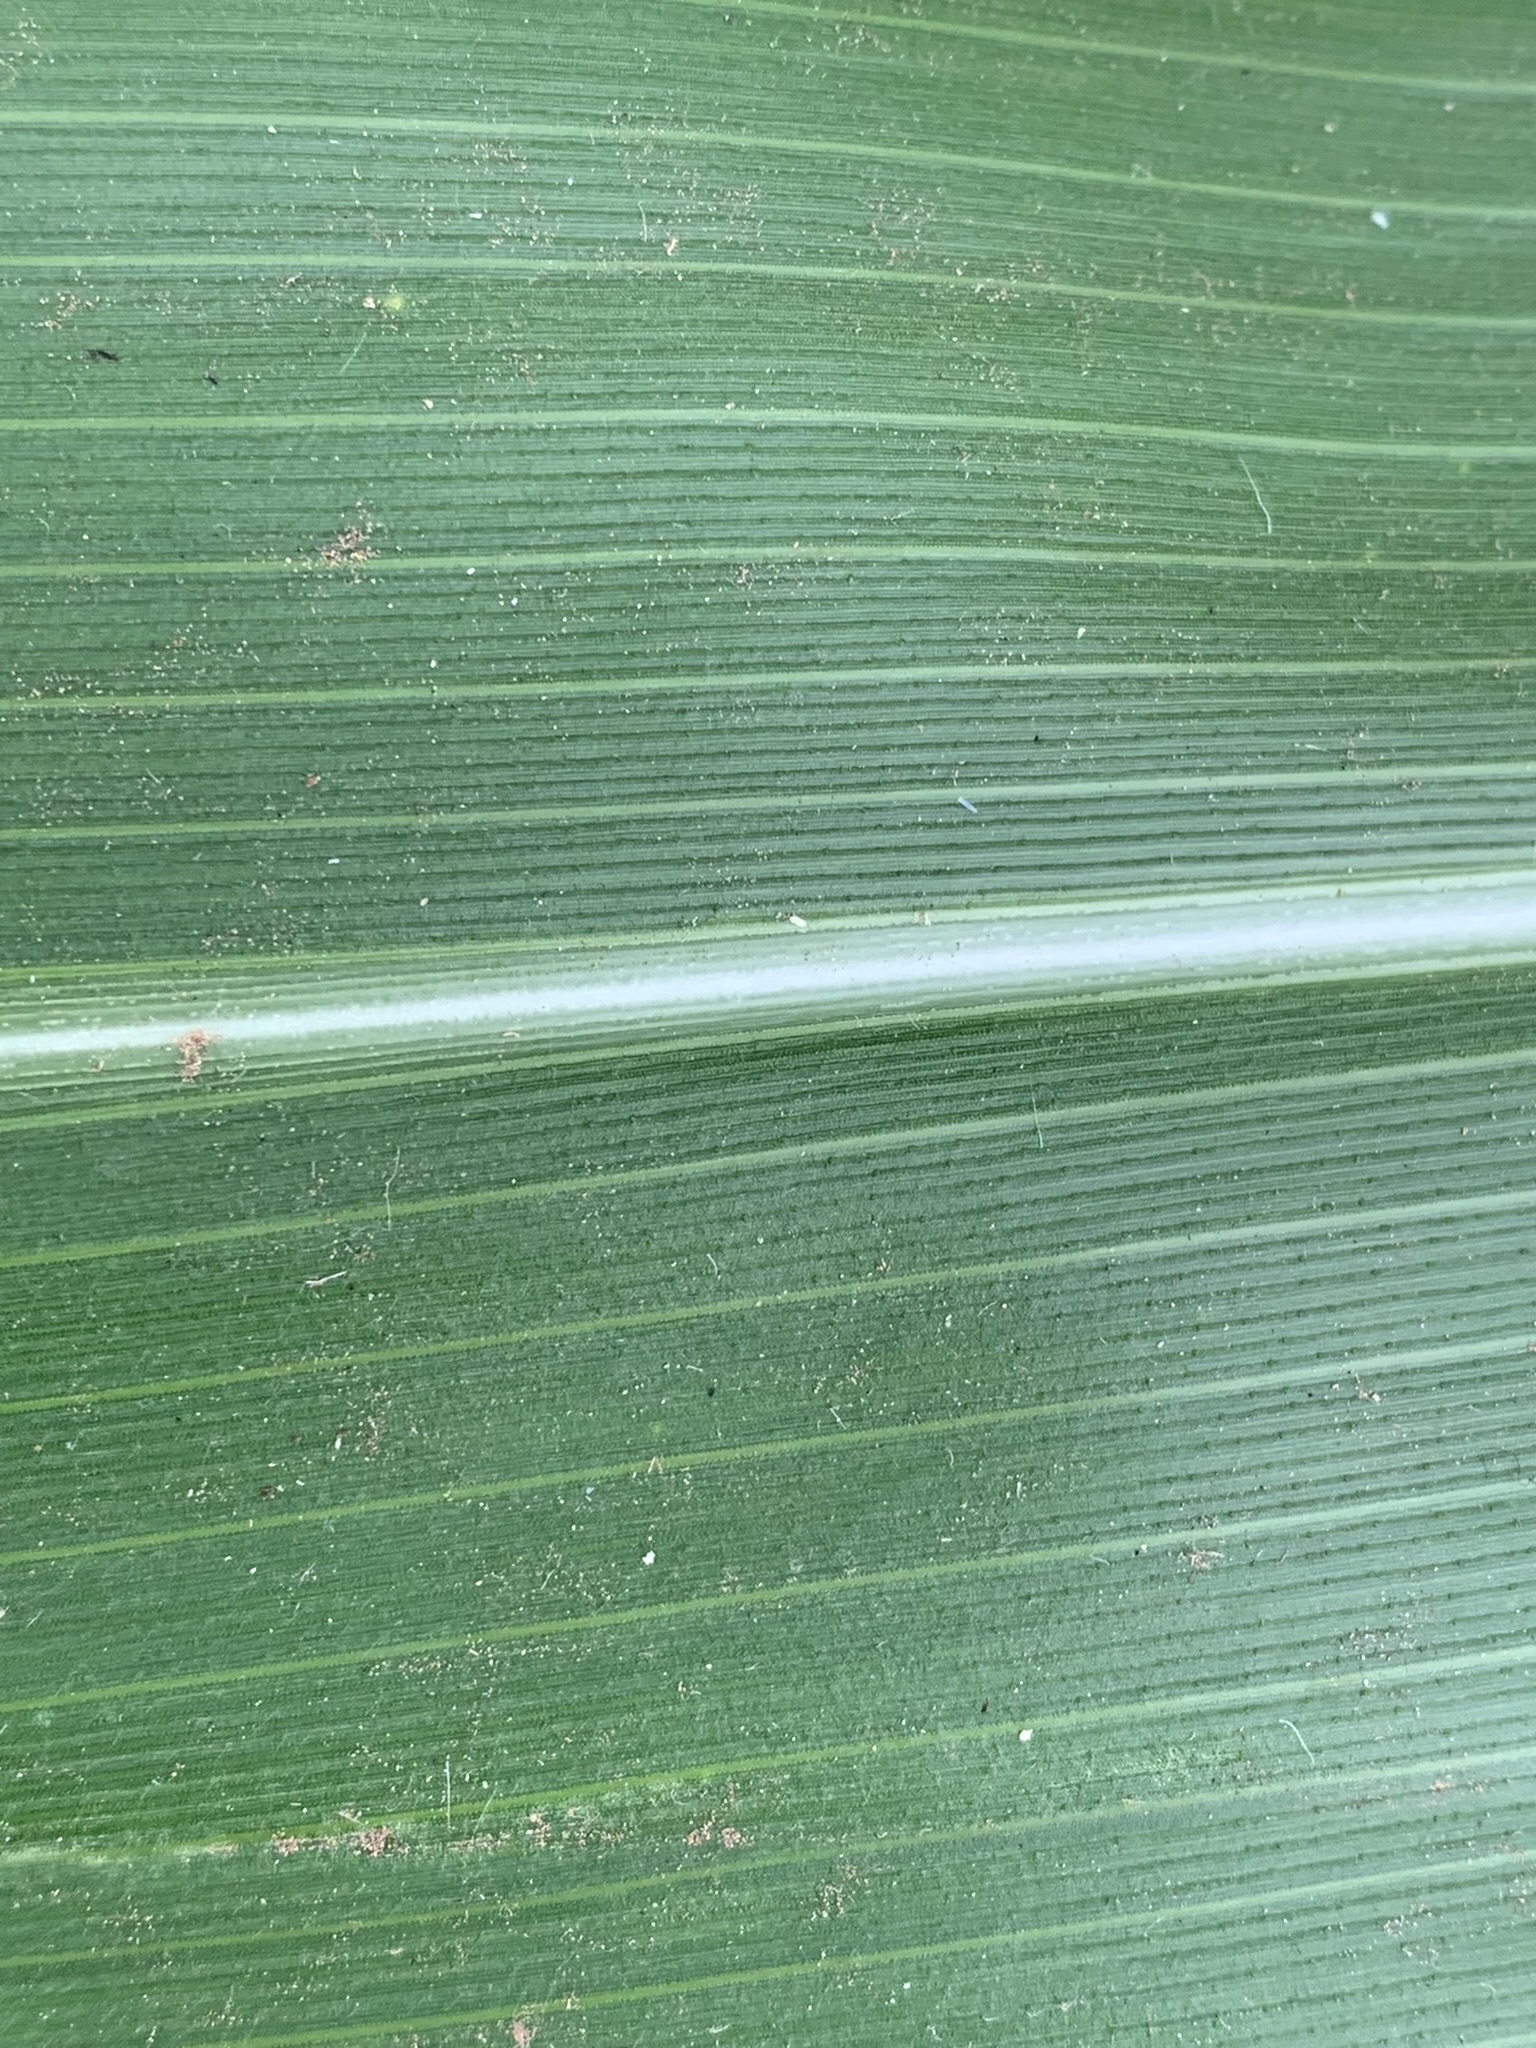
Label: Healthy